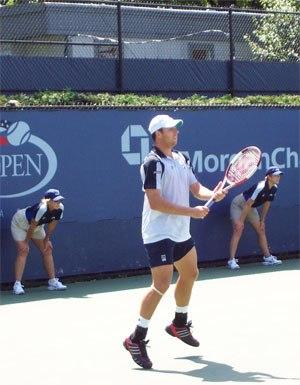
Noam Okun, né le 16 avril 1978 à Haïfa, est un joueur de tennis professionnel israélien.